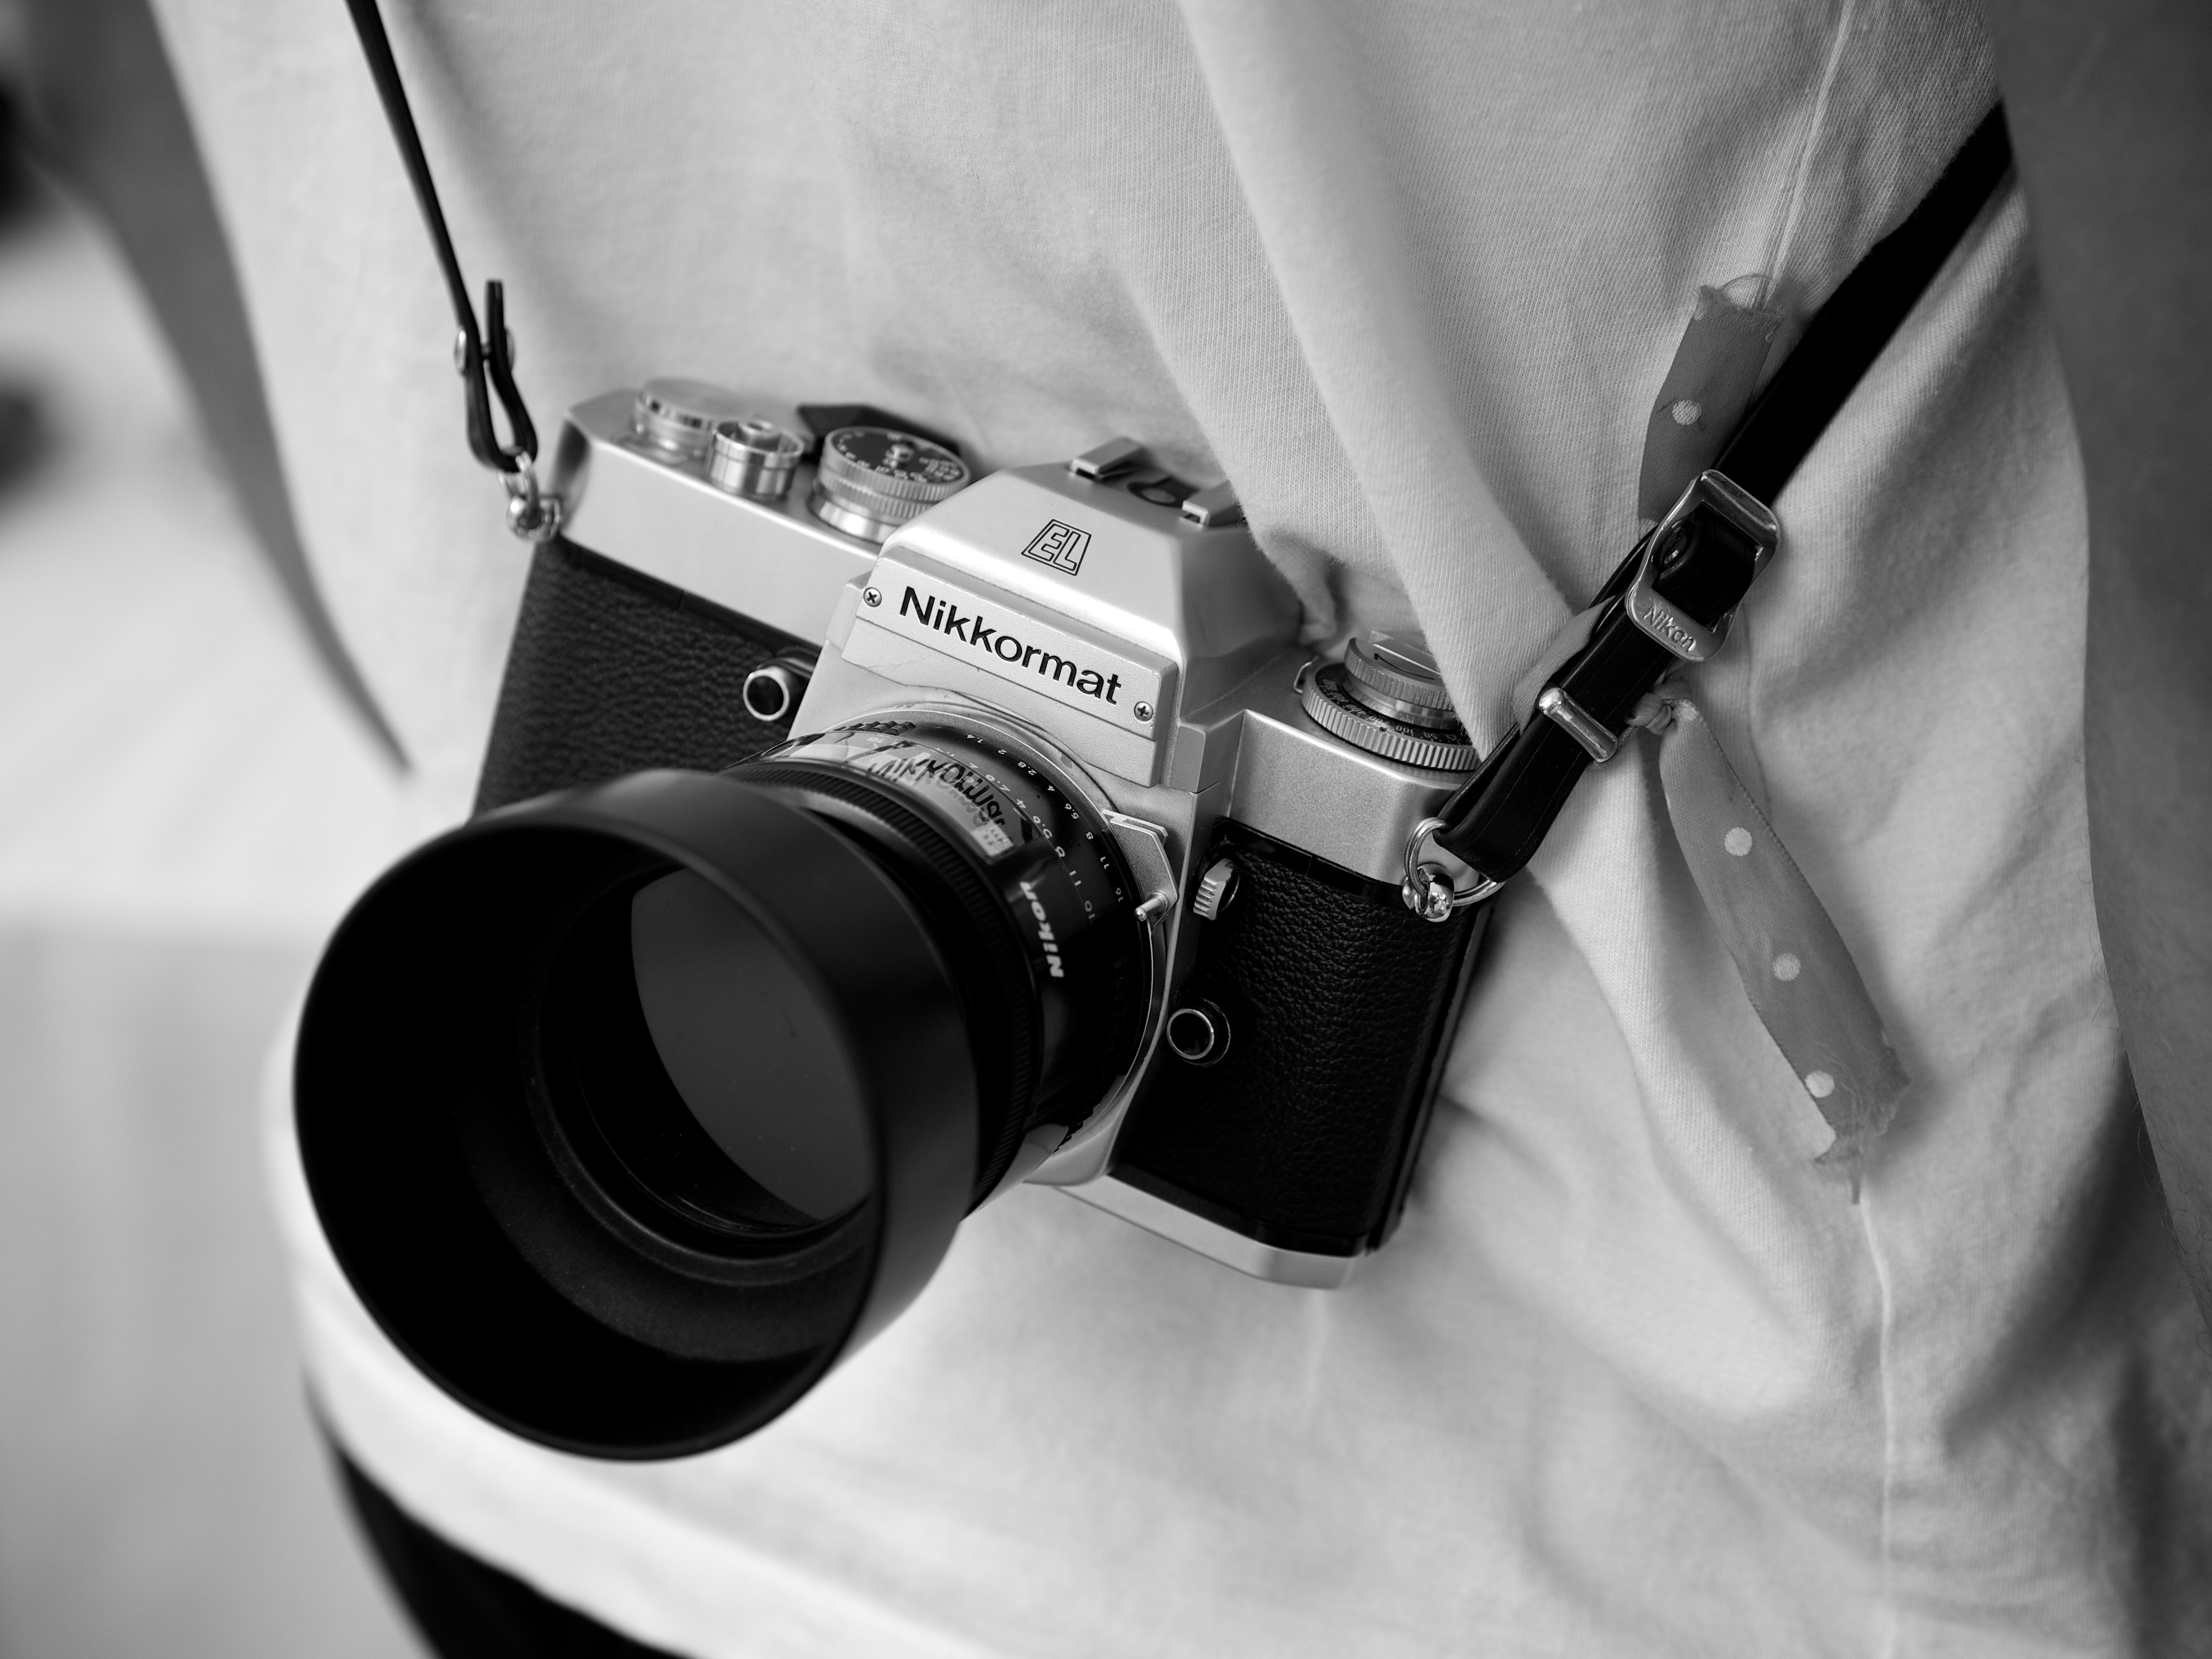
black and white, white, street, camera, photography, ebook, training, black, monochrome, close up, product, reflex camera, streetphotography, flickr, thomas, video, digital camera, olympus, photograph, omd, fuji, camera lens, leica, monochrom, leuthard, hcb, thomasleuthard, monochrome photography, digital slr, single lens reflex camera, cameras optics, mirrorless interchangeable lens camera